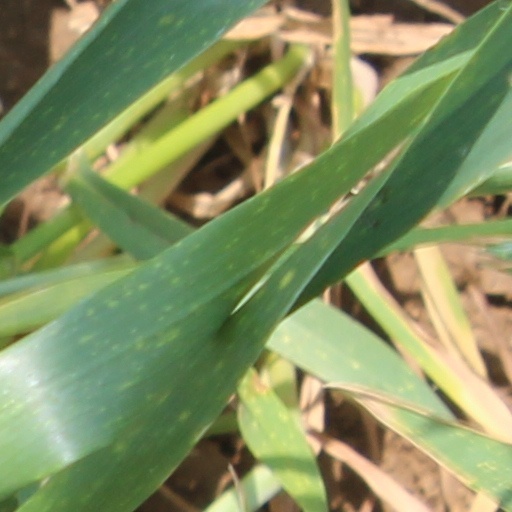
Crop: wheat